Gareth Evans (philosopher)

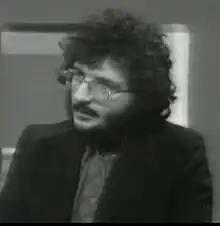
Evans in 1973

Michael Gareth Justin Evans (12 May 1946 – 10 August 1980) was a British philosopher who made substantial contributions to logic, philosophy of language and philosophy of mind. He is best known for his posthumous work "The Varieties of Reference" (1982), edited by John McDowell. The book considers different kinds of reference to objects, and argues for a number of conditions that must obtain for reference to occur.